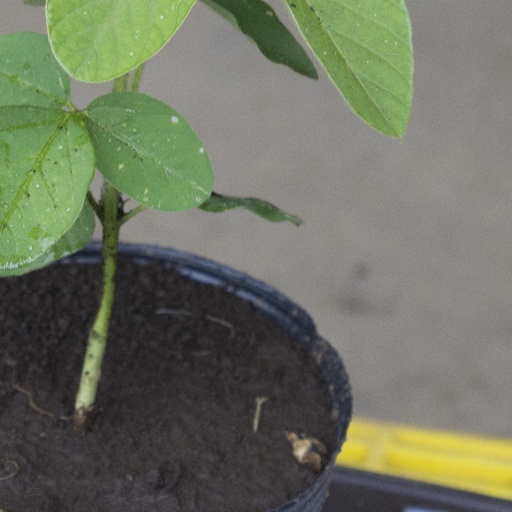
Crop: soybean